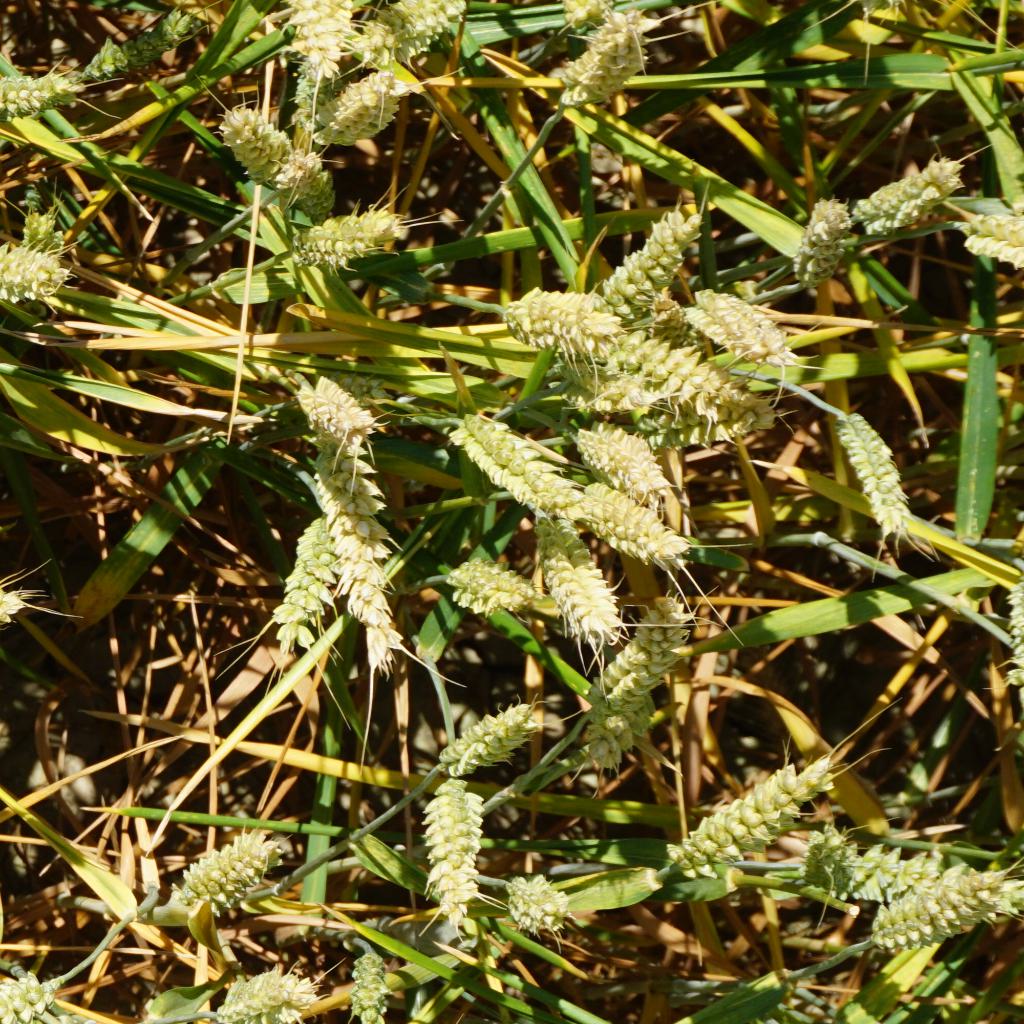
Country: France
Location: Gréoux
Wheat development stage: Filling - Ripening